Reolian

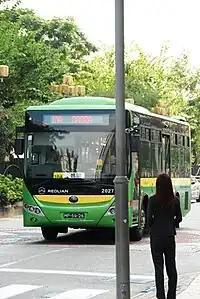
ZK6902HG bus used by Reolian in Macau

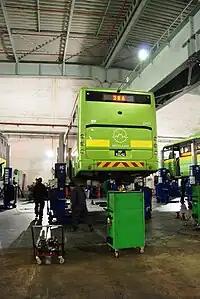
Reolian bus maintenance center in Macau

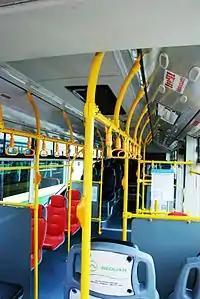
Inside Reolian's ZK6902HG bus

All buses were equipped with air-conditiong, LED screens for passenger information, two-leaf doors (entrance and exit doors), automatic gears, and a GPS system.